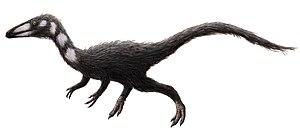
Les Théropodes, forment un clade de tétrapodes bipèdes comprenant la quasi-totalité des grands dinosaures carnassiers et l'unique clade actuel des oiseaux.